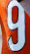
Number: 9